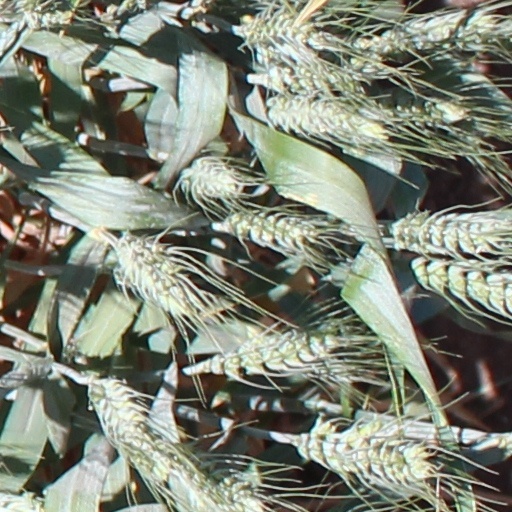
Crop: wheat